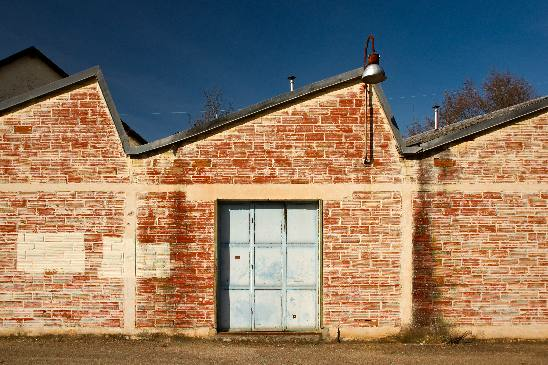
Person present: No